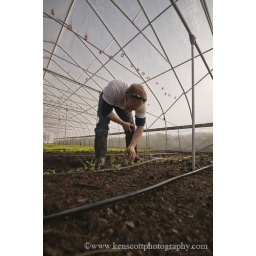
in the hoop house ... checking the new growth